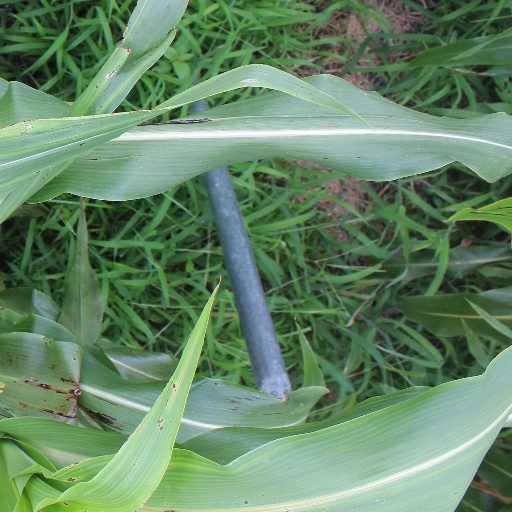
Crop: sorghum